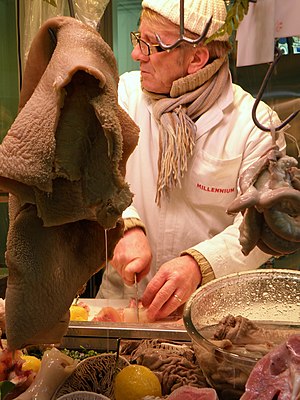
Kallun
En sælger af kallun i Napoli.
En sælger af kallun i Napoli
Kallun er dyreindvolde generelt eller specifikt den fjerde og sidste drøvtyggermave på et drøvtyggende dyr.